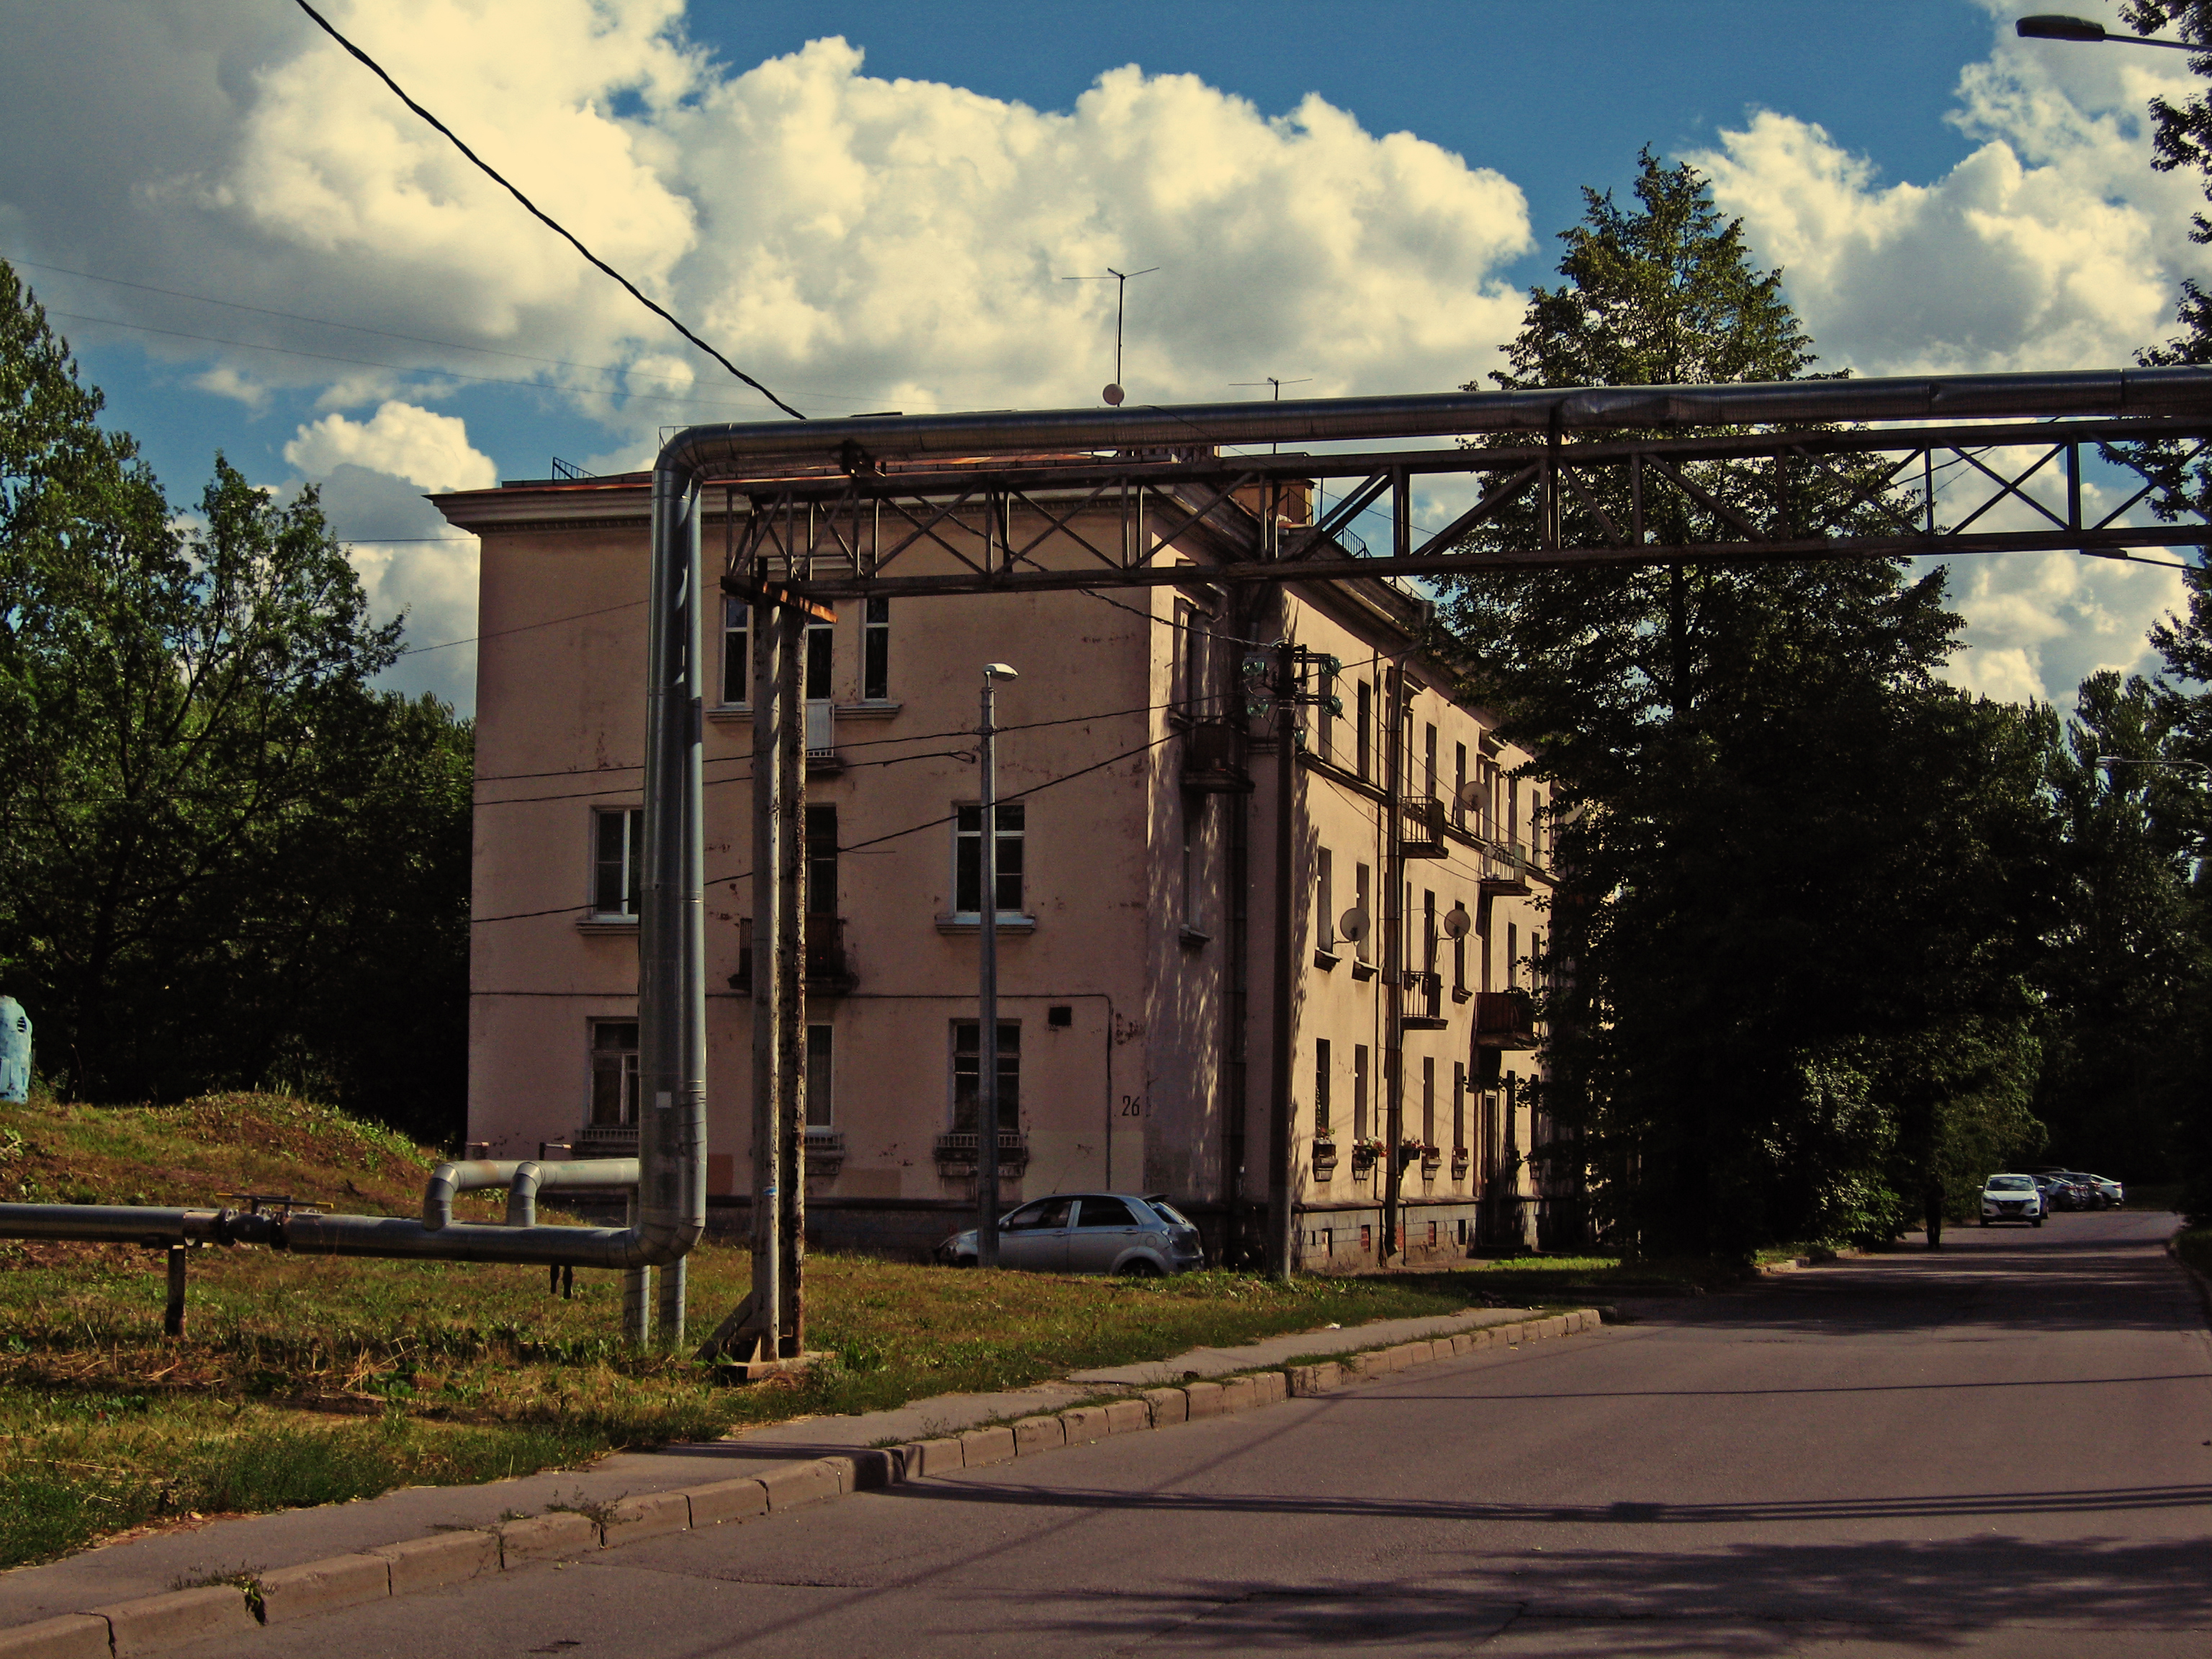
images, cloud, plant, sky, building, window, tree, branch, electricity, overhead power line, land lot, urban design, neighbourhood, road surface, residential area, woody plant, real estate, condominium, house, facade, city, electrical supply, public utility, road, mixed use, cumulus, apartment, car, suburb, wire, street, pole, commercial building, downtown, landscape, lane, estate, grass, asphalt, brick, transport